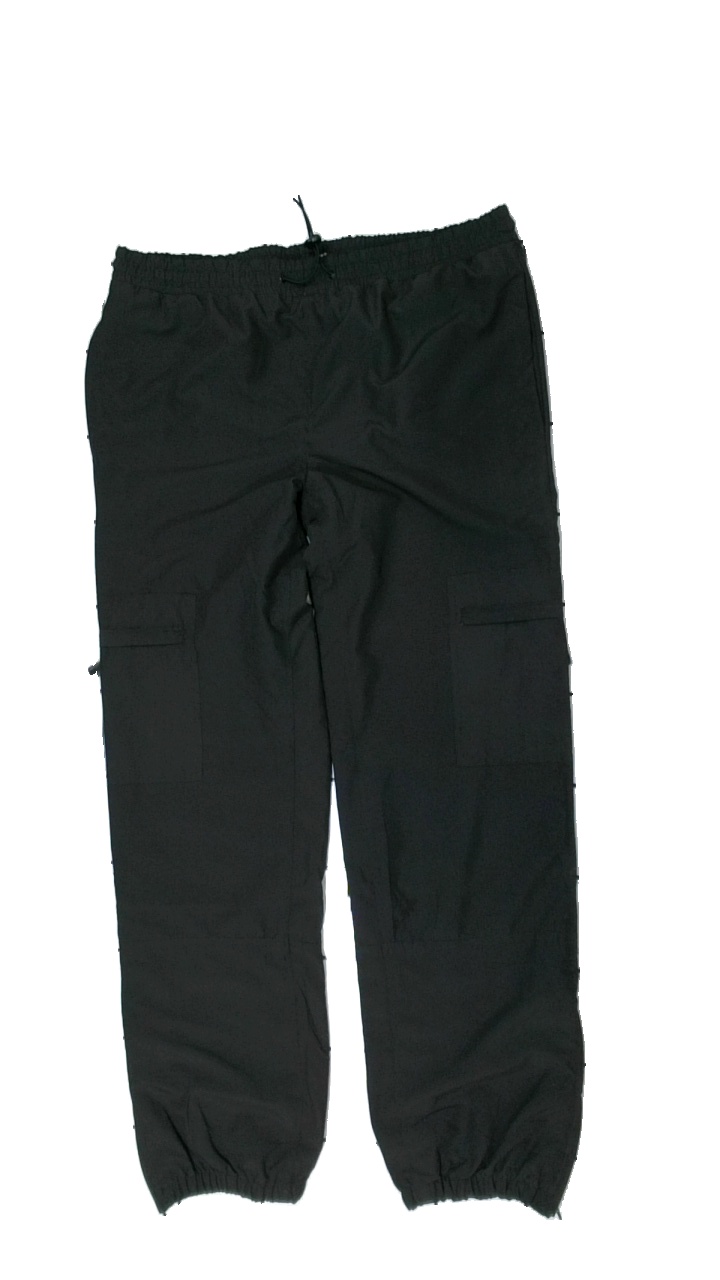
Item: Outerwear (Men)
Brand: Ad
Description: svarta tunna överdragsbyxor
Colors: Black
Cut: Regular
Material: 100% polyester
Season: Autumn
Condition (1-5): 5
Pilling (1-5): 5
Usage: Reuse
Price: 50-100